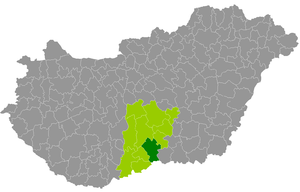
Le district de Kiskunhalas est un des 11 districts du comitat de Bács-Kiskun en Hongrie. Créé en 2013, il rassemble 6 localités dont Kiskunhalas, le chef-lieu du district.